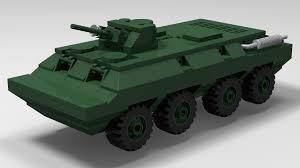
Label: BTR